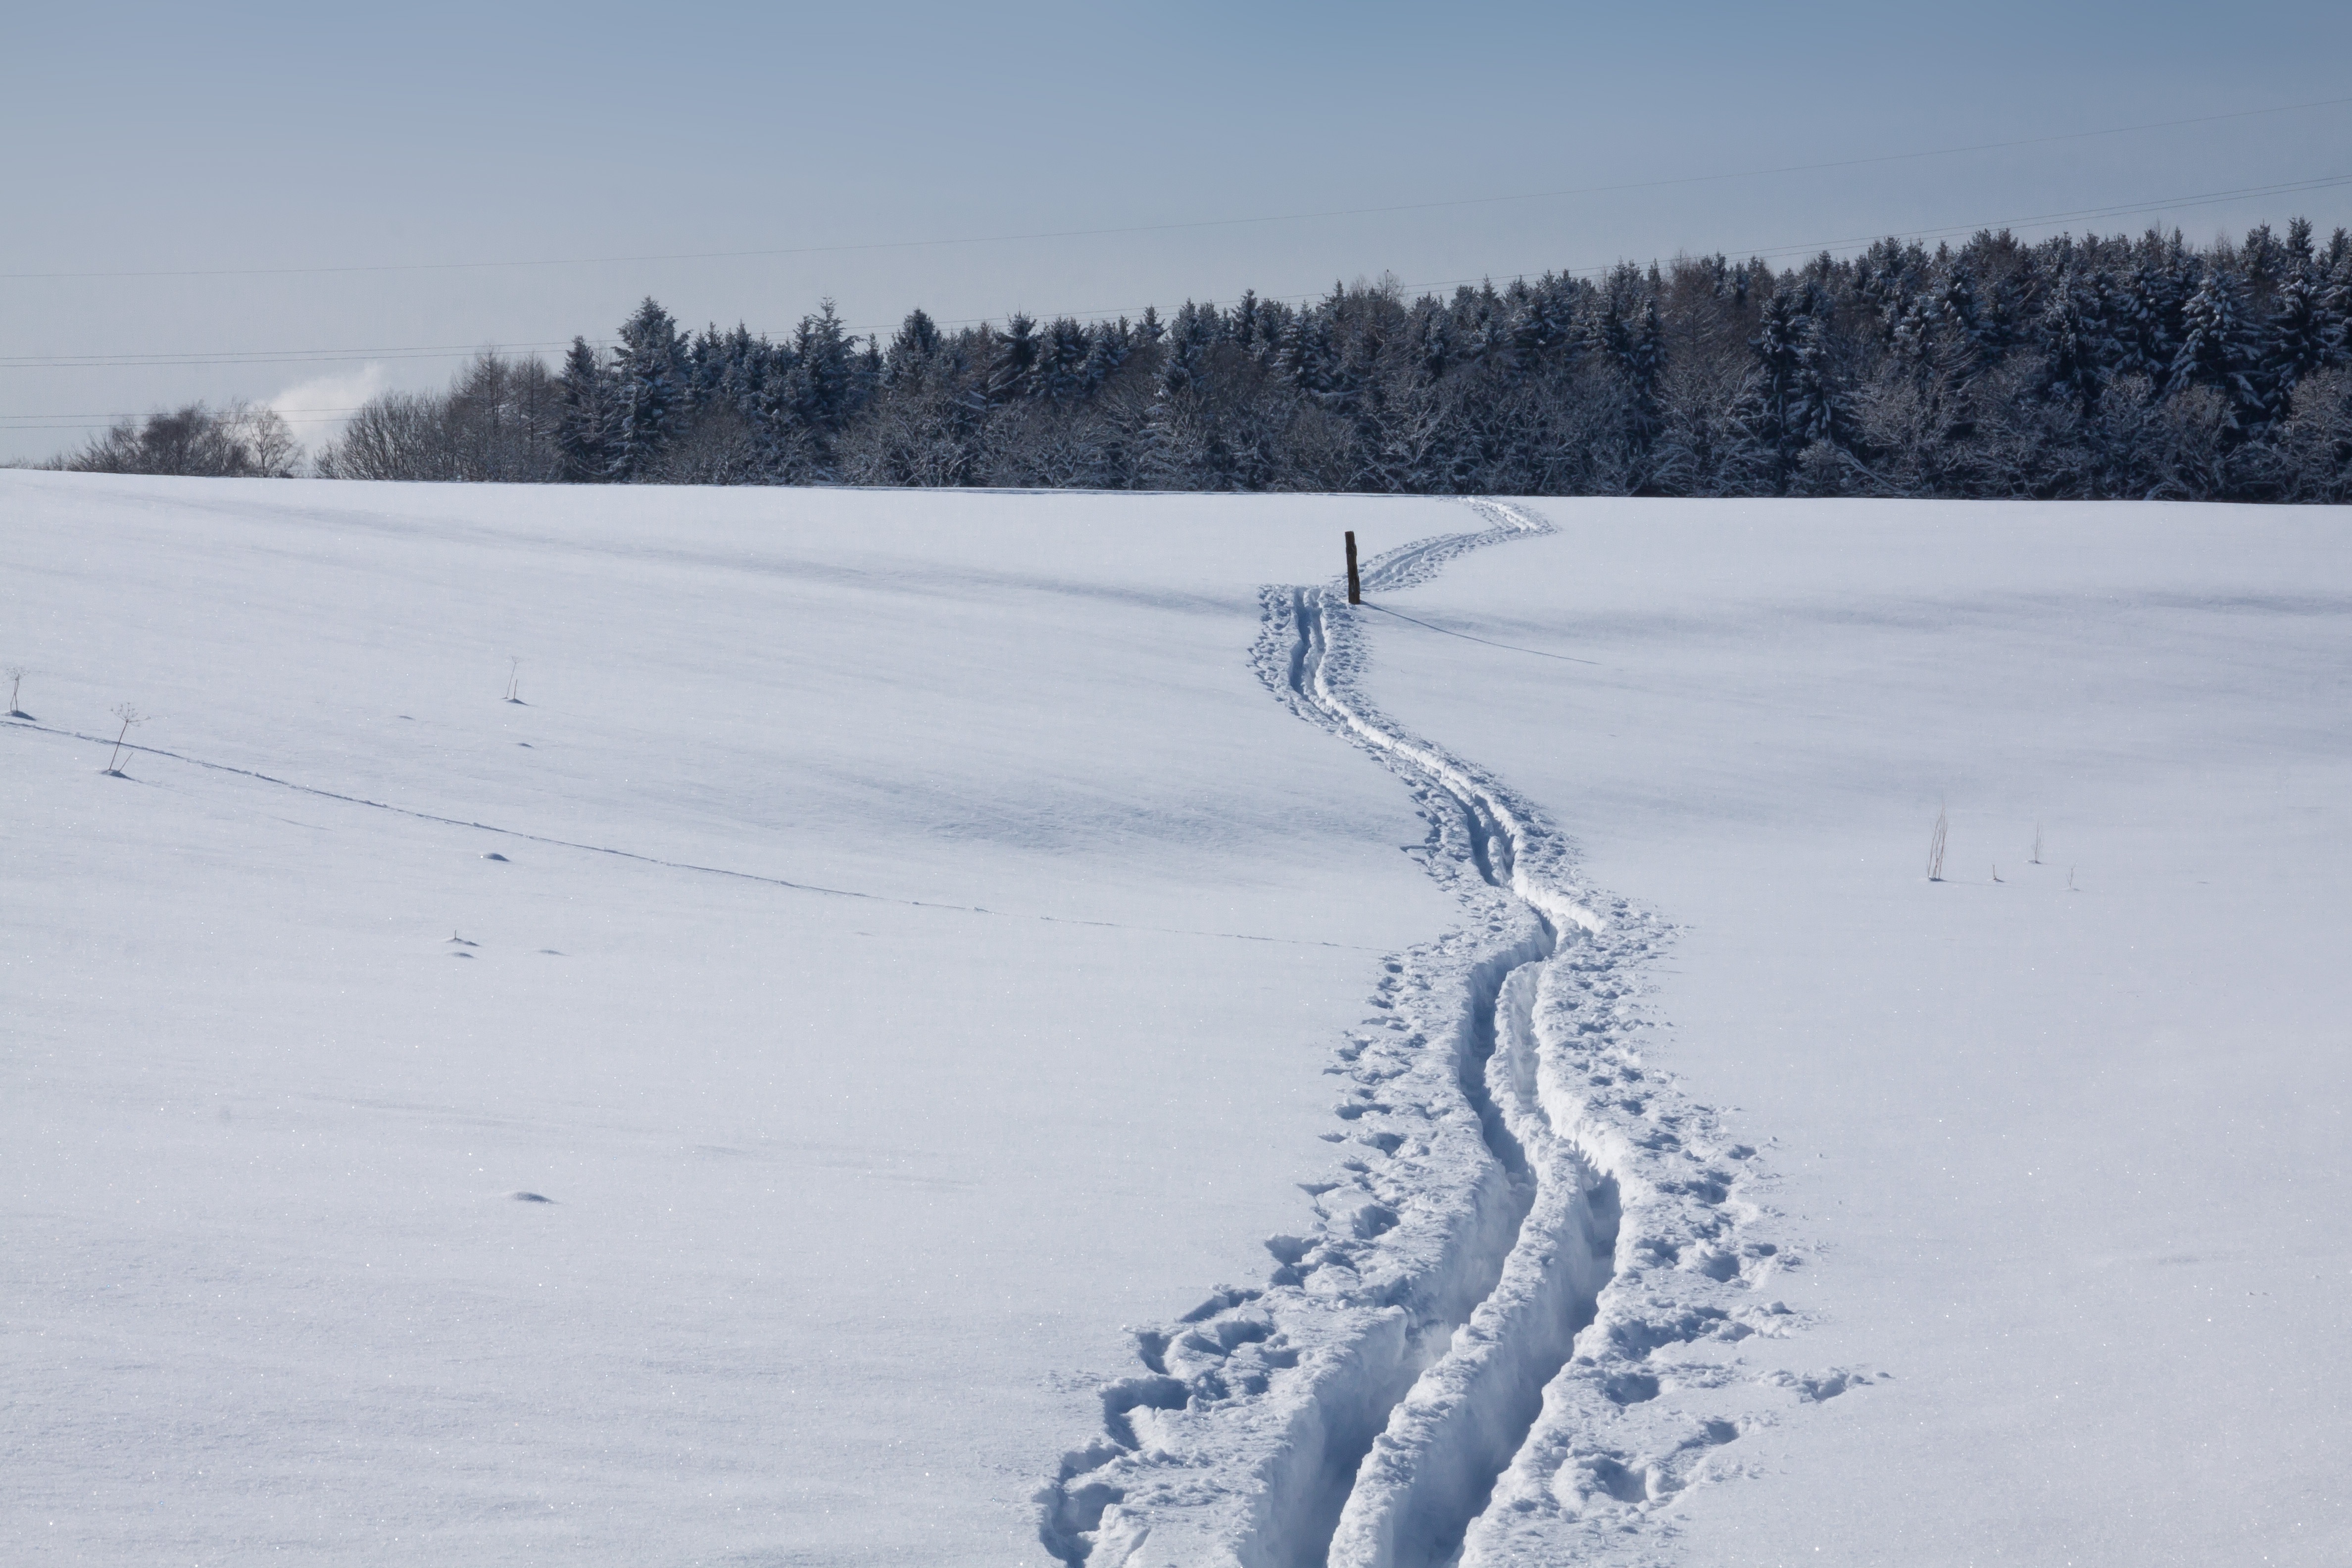
landscape, forest, snow, winter, sport, ice, weather, snowy, arctic, leisure, season, trace, ski, footwear, blizzard, piste, sticks, hilly, freezing, recovery, snow lane, cross country skiing, ski track, ski equipment, geological phenomenon, winter storm